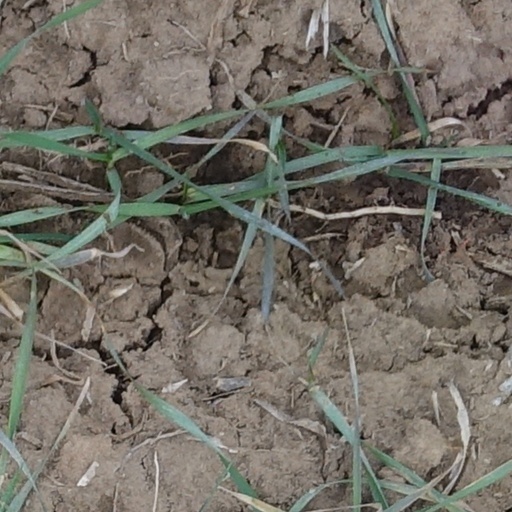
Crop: wheat